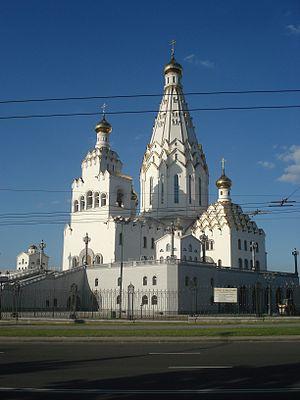
L'église de Tous-les-Saints, de son nom complet l'Église-monument de Minsk en l'honneur de Tous les Saints en mémoire des victimes ayant servi au salut de notre Patrie, est une église de l'éparchie biélorusse de l'Église orthodoxe russe située à Minsk. Elle est haute de 72 m. L'église peut accueillir jusqu'à 1 200 fidèles à la fois et renferme un centre de documentation sur la guerre, la répression et ses victimes.